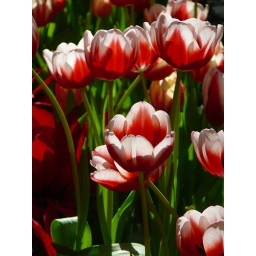
Sunlit flowers in the Bellagio flower garden